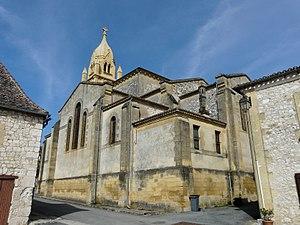
L'église Saint-Saturnin, Faux, Dordogne, France.
Faux est une commune française située dans le département de la Dordogne, en région Nouvelle-Aquitaine.